Italy at the IAAF World Cup

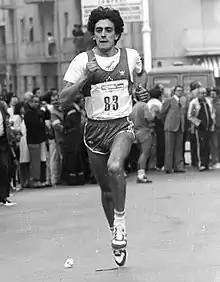
Salvatore Antibo, the only gold medal winner for Italy at the Athletics World Cup.

Italy at the Athletics World Cup (from 2010 known as IAAF Continental Cup) participated at the 1981 IAAF World Cup, because it was the host nation and on the other occasions participated as part of the Europe team.